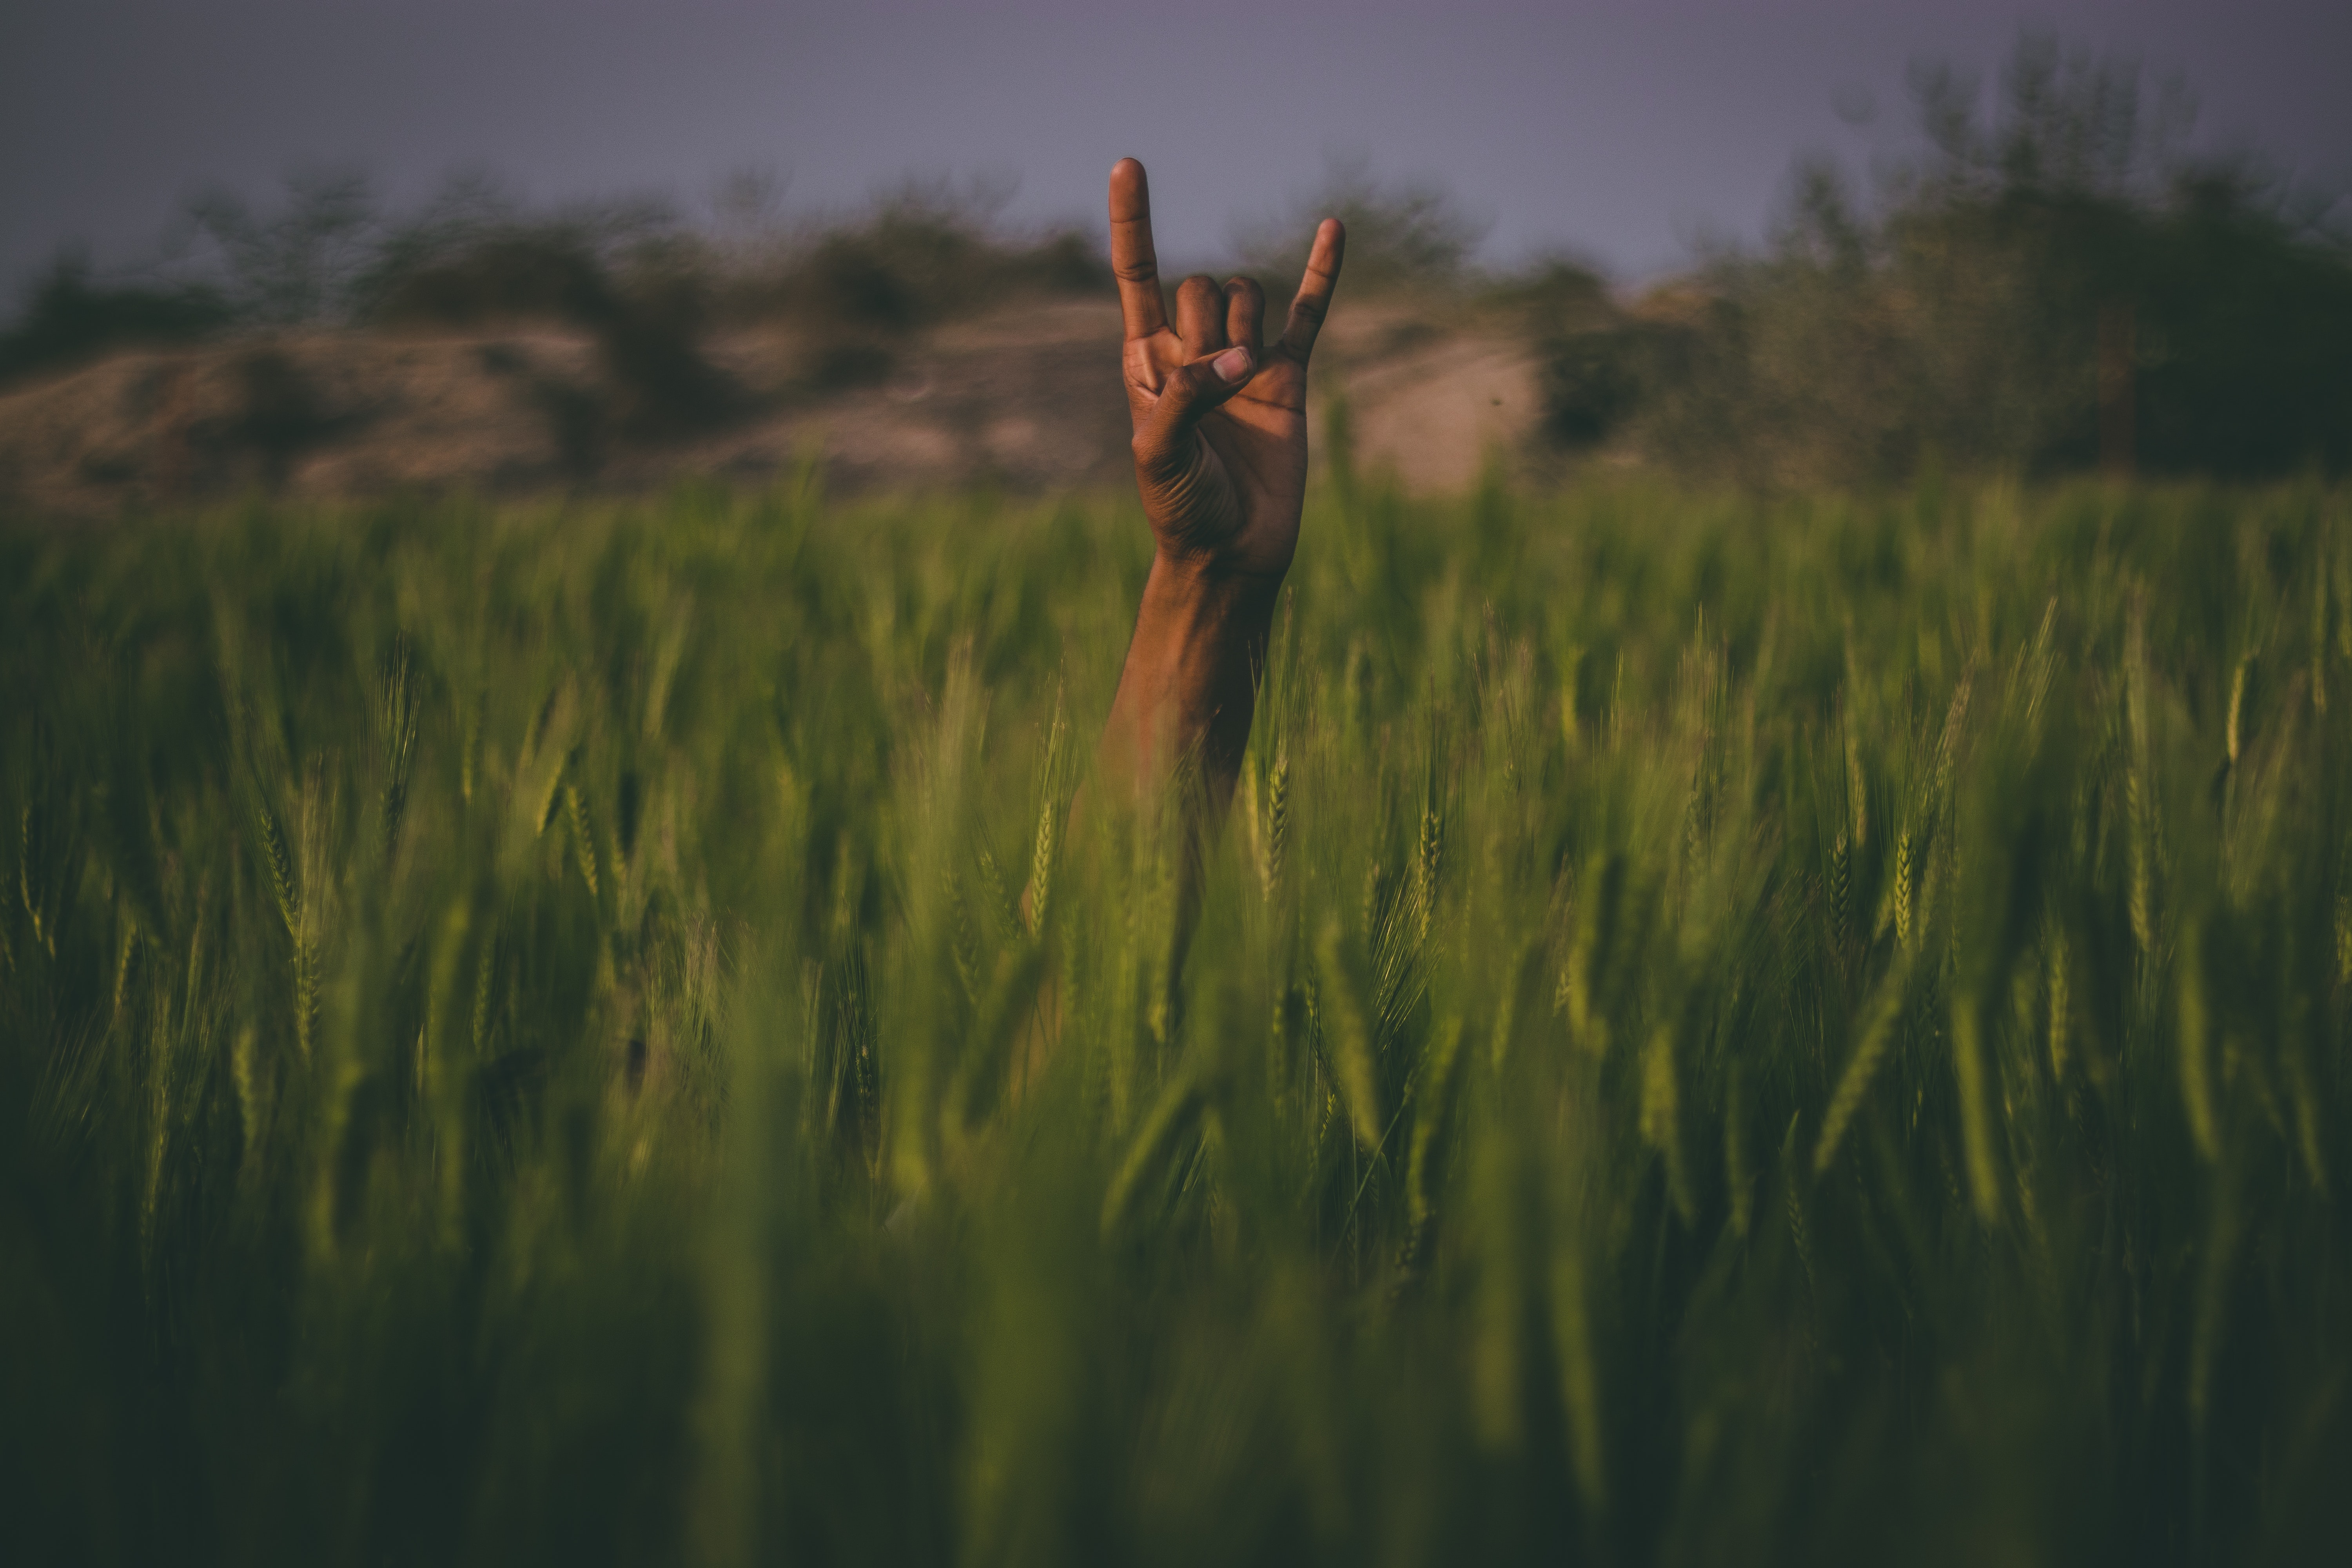
nature, wildlife, green, sky, grass, natural environment, grassland, grass family, prairie, marsh, plant, phragmites, photography, fawn, field, meadow, evening, plain, savanna